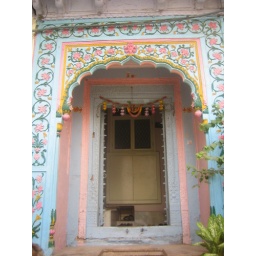
Old Delhi, near Jain Temple, door of house 1